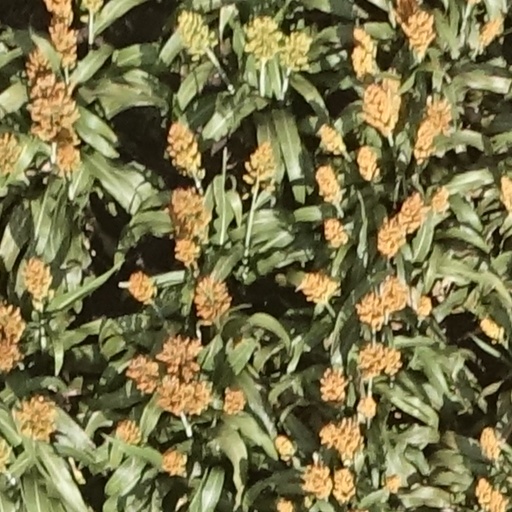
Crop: sorghum